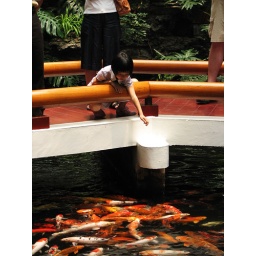
On the ground floor of the Holiday Inn in Guangzhou.